Jim Grace

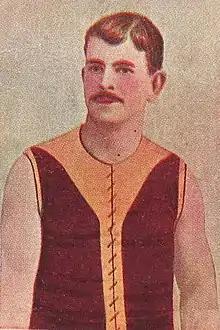
Cigarette card of Grace in 1905

Jim Grace (21 September 1868 – 31 December 1938) was an Australian rules footballer who played for the Fitzroy Football Club in the club's early years. His younger brother, Mick Grace, played beside him at Fitzroy.